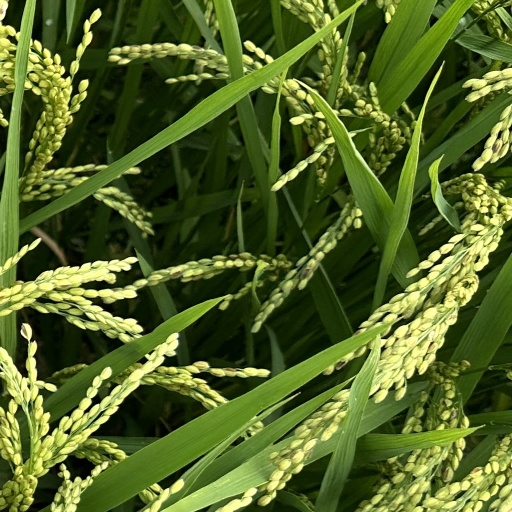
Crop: rice